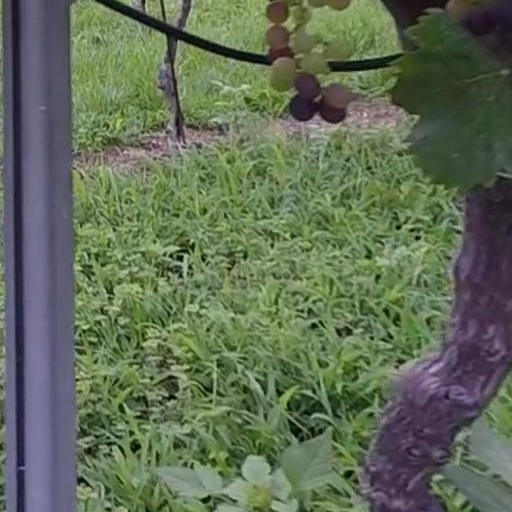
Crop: grape